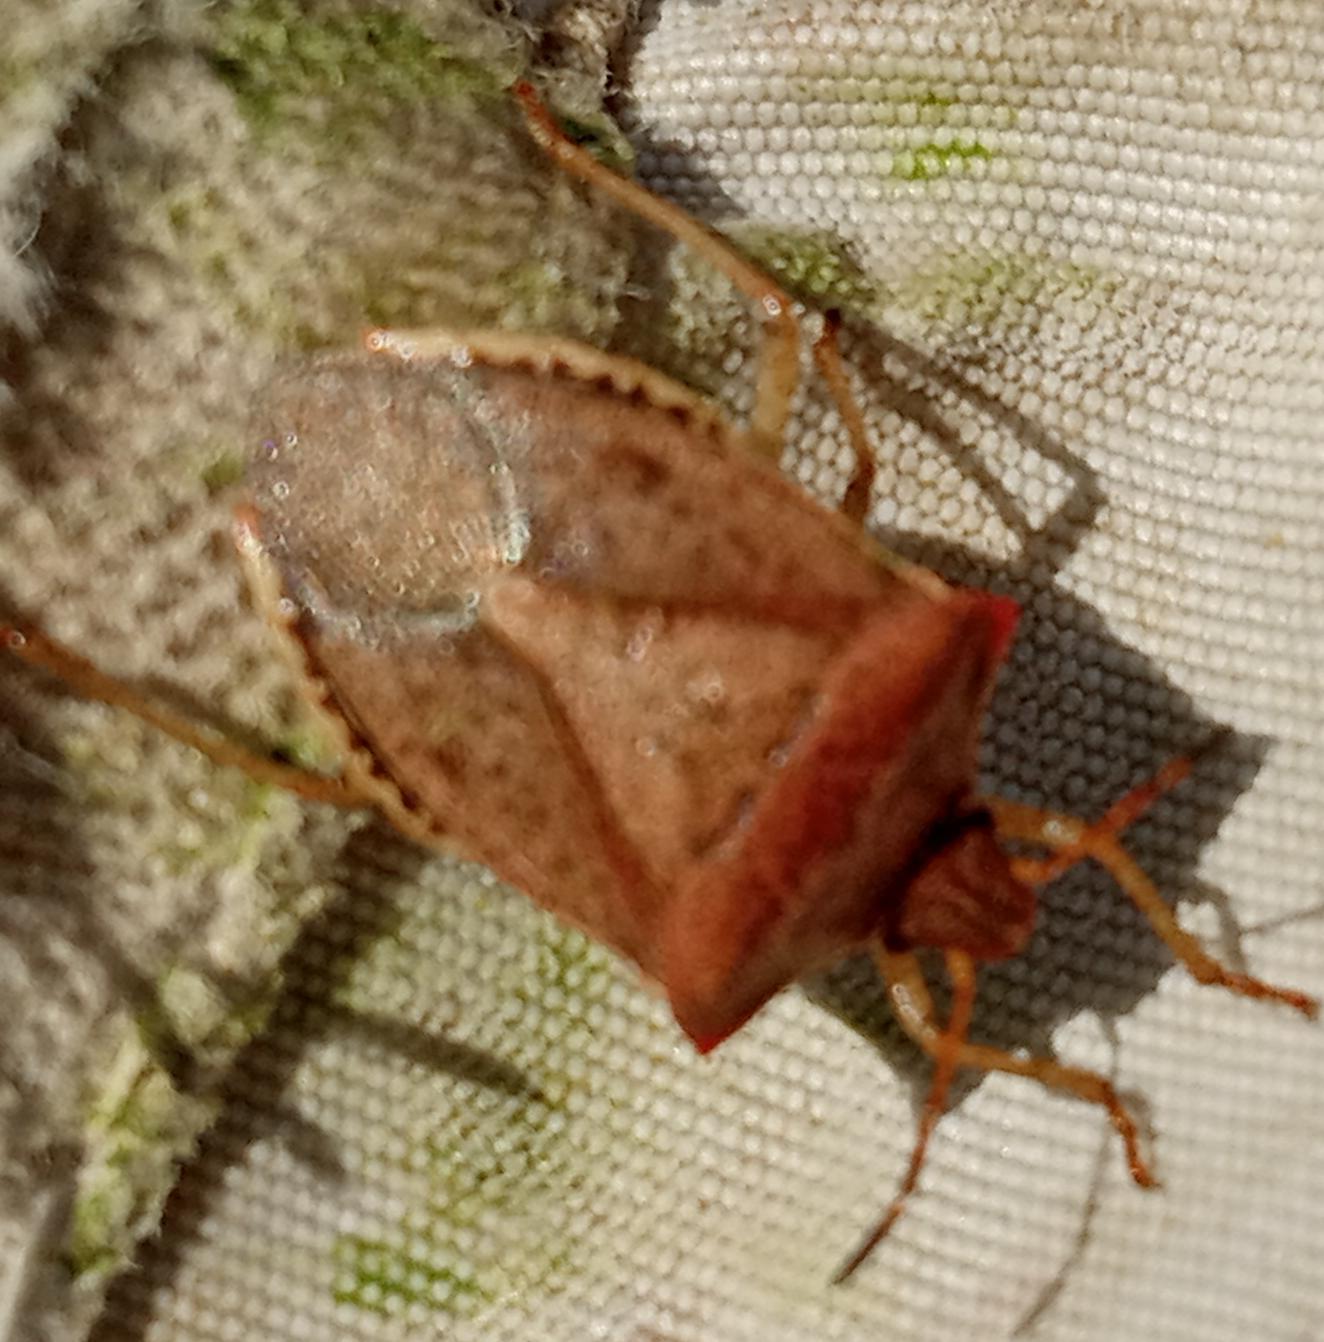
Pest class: stink_bug